Bing Crosby filmography

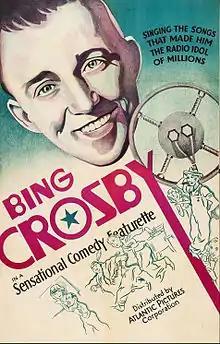
Poster for "Sing, Bing, Sing" (1933)

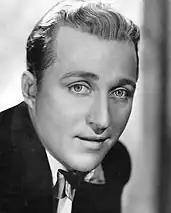
Bing Crosby in the 1930s

Crosby was frequently voted among the leading box office stars in a poll of exhibitors. See Top Ten Money Making Stars Poll